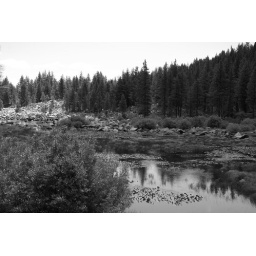
Rock lake which has serious water in it; more than we seen in the previous 2 years